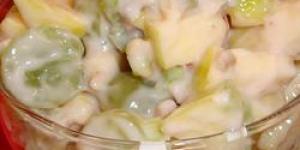
ensalada de la ribera